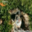
Label: forest